Messiah (video game)

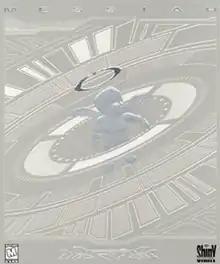
North American cover art

Messiah is a 2000 action-adventure video game developed by Shiny Entertainment and published by Interplay Entertainment for Microsoft Windows. The game was promoted for its tessellation technology, which was claimed to drastically increase or reduce the number of polygons based on the speed of the system running the game. "Messiah" received a mixed response from reviewers.